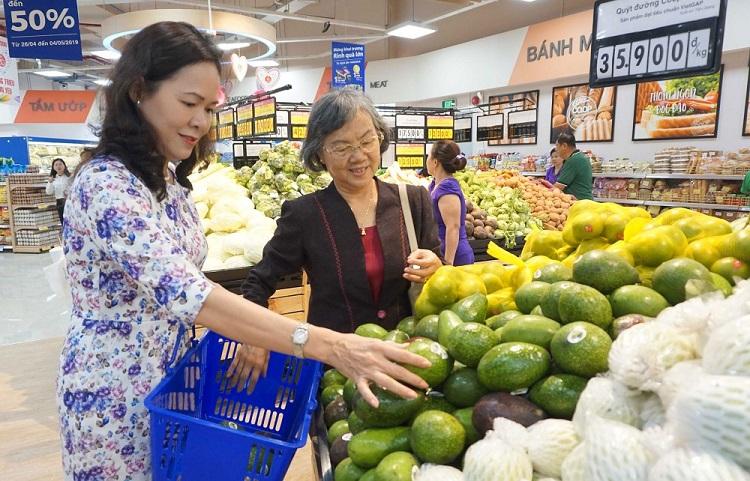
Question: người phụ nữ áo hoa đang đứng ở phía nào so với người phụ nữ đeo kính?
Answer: người phụ nữ áo hoa đang đứng ở phía bên phải người phụ nữ đeo kính